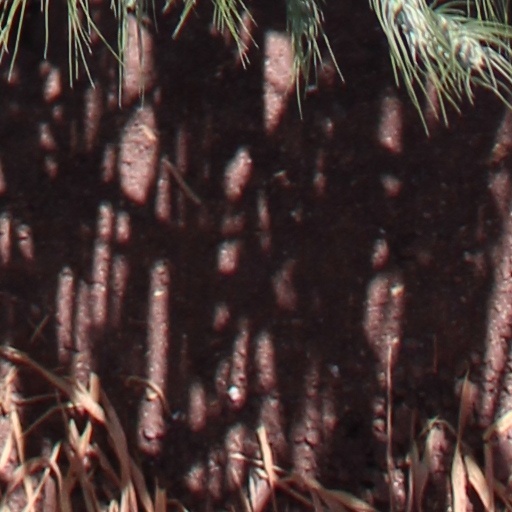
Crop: wheat